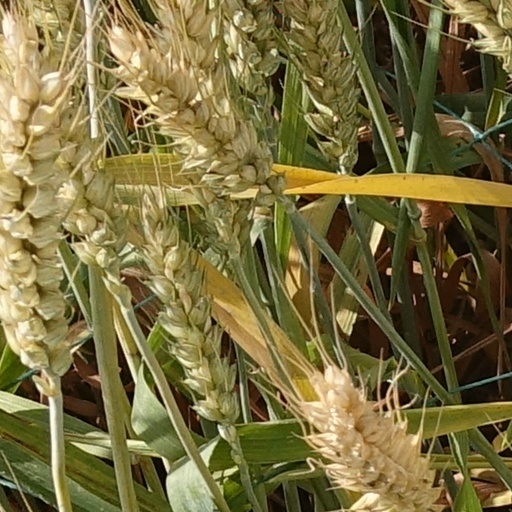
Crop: wheat